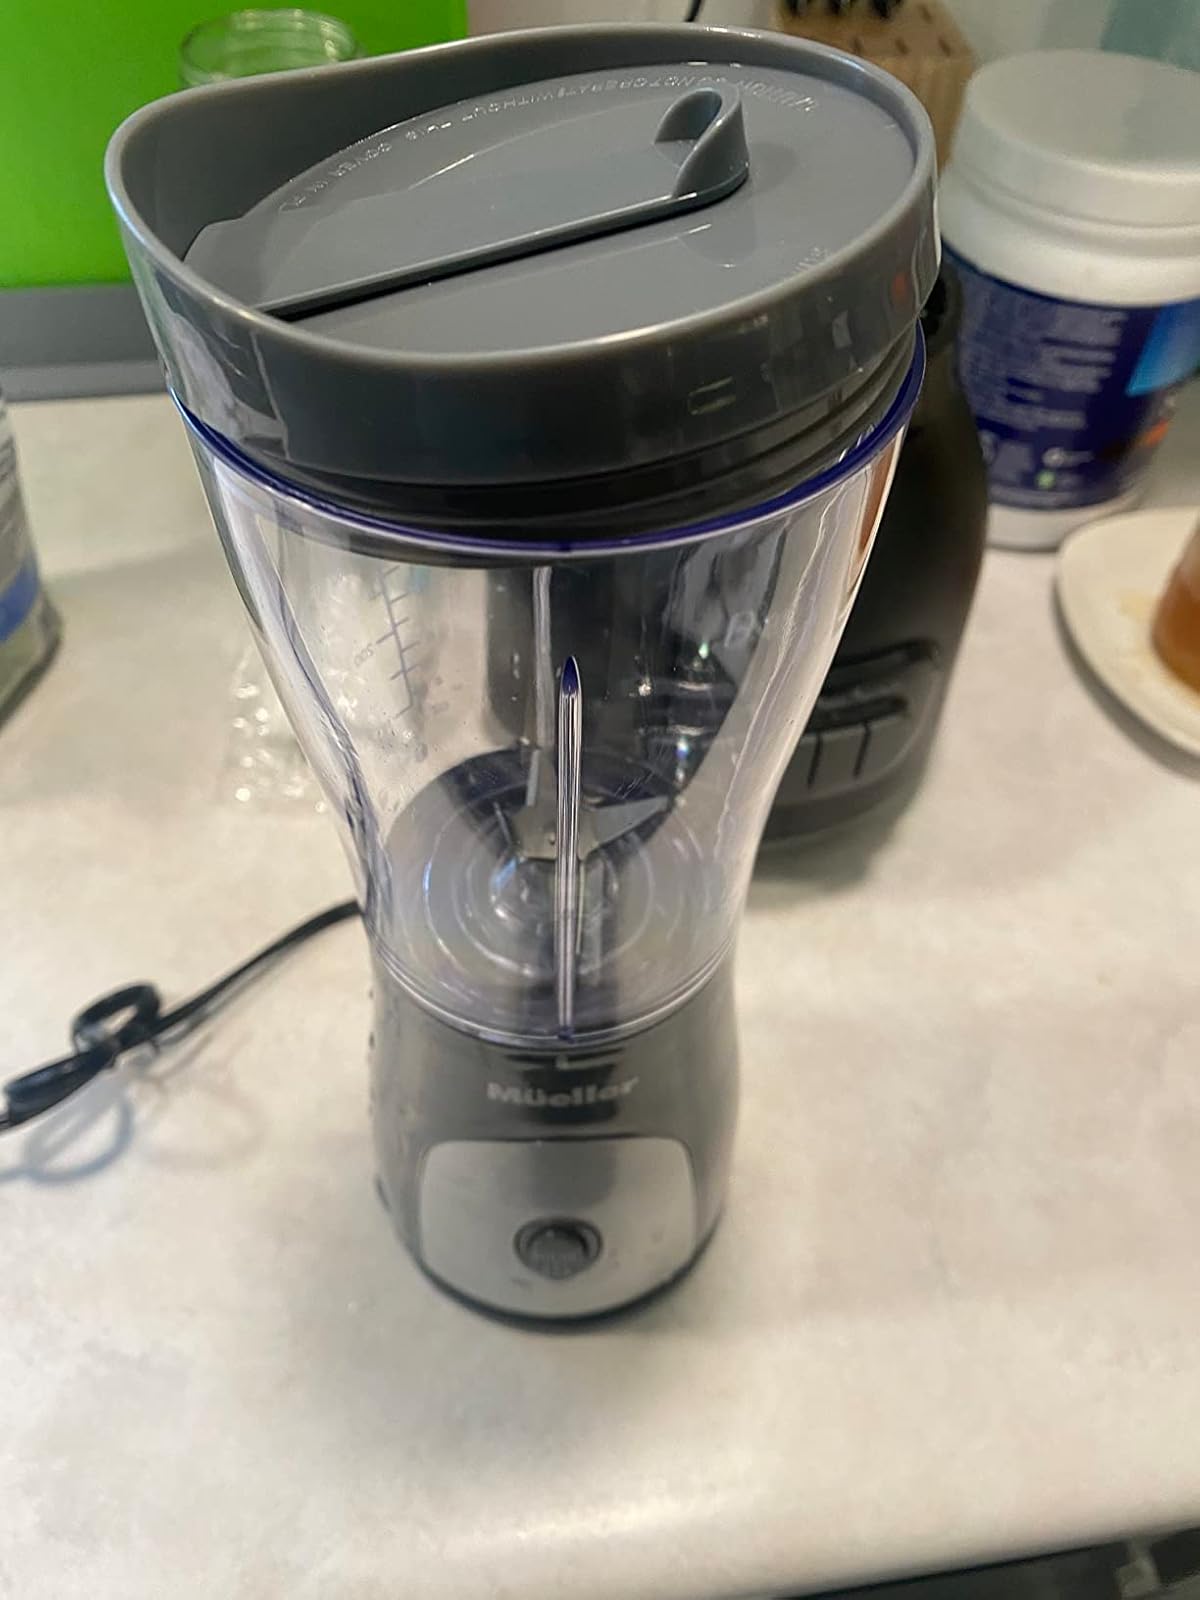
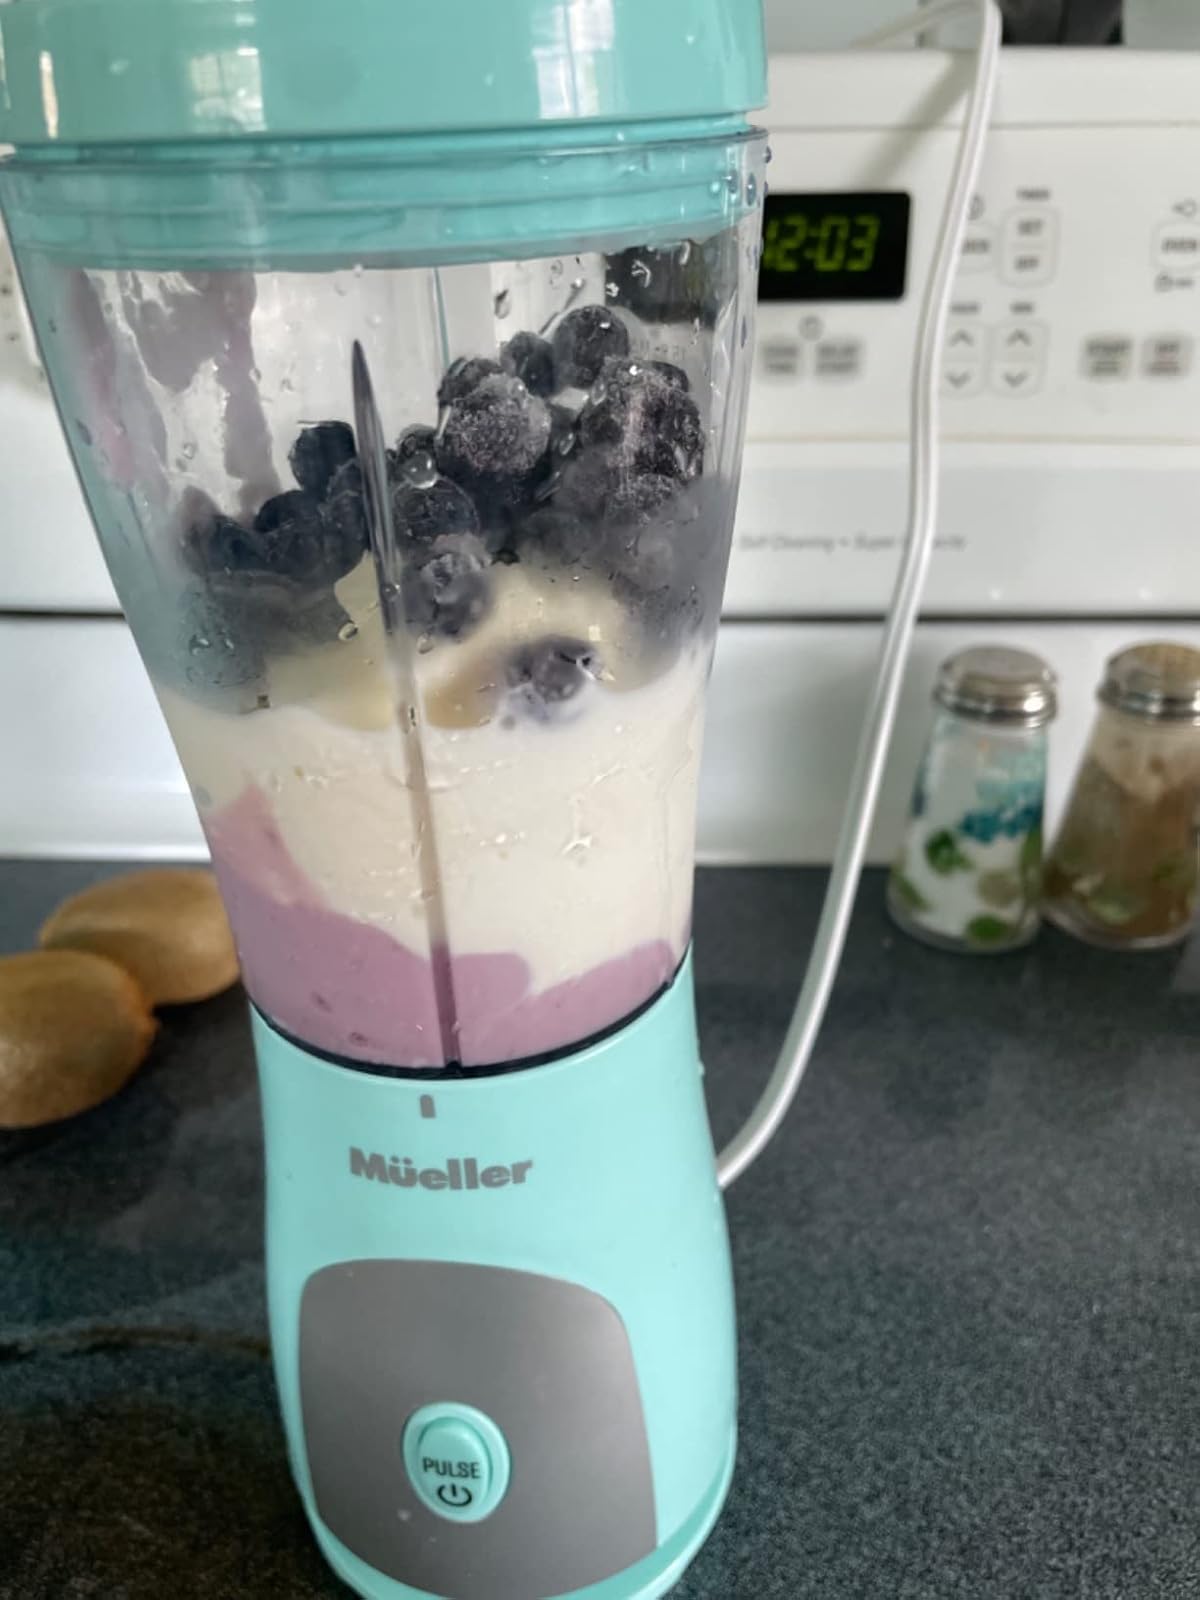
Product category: items_blender
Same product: no